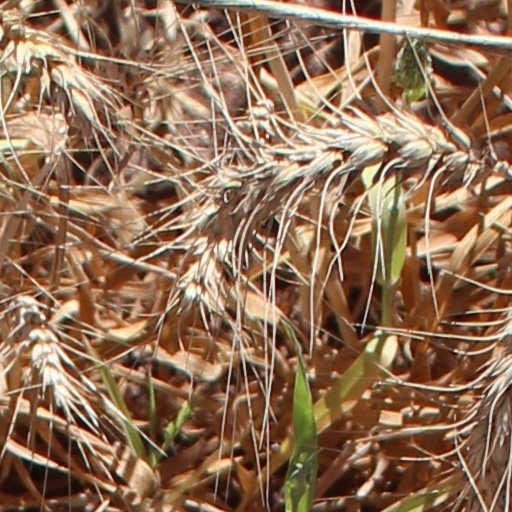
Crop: wheat